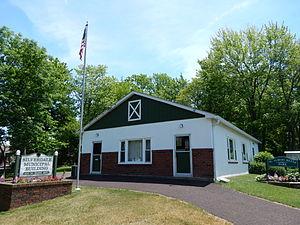
Silverdale est un borough situé à l'ouest du comté de Bucks, en Pennsylvanie, aux États-Unis. En 2010, il comptait une population de 4 249 habitants. Il est incorporé en 1893.